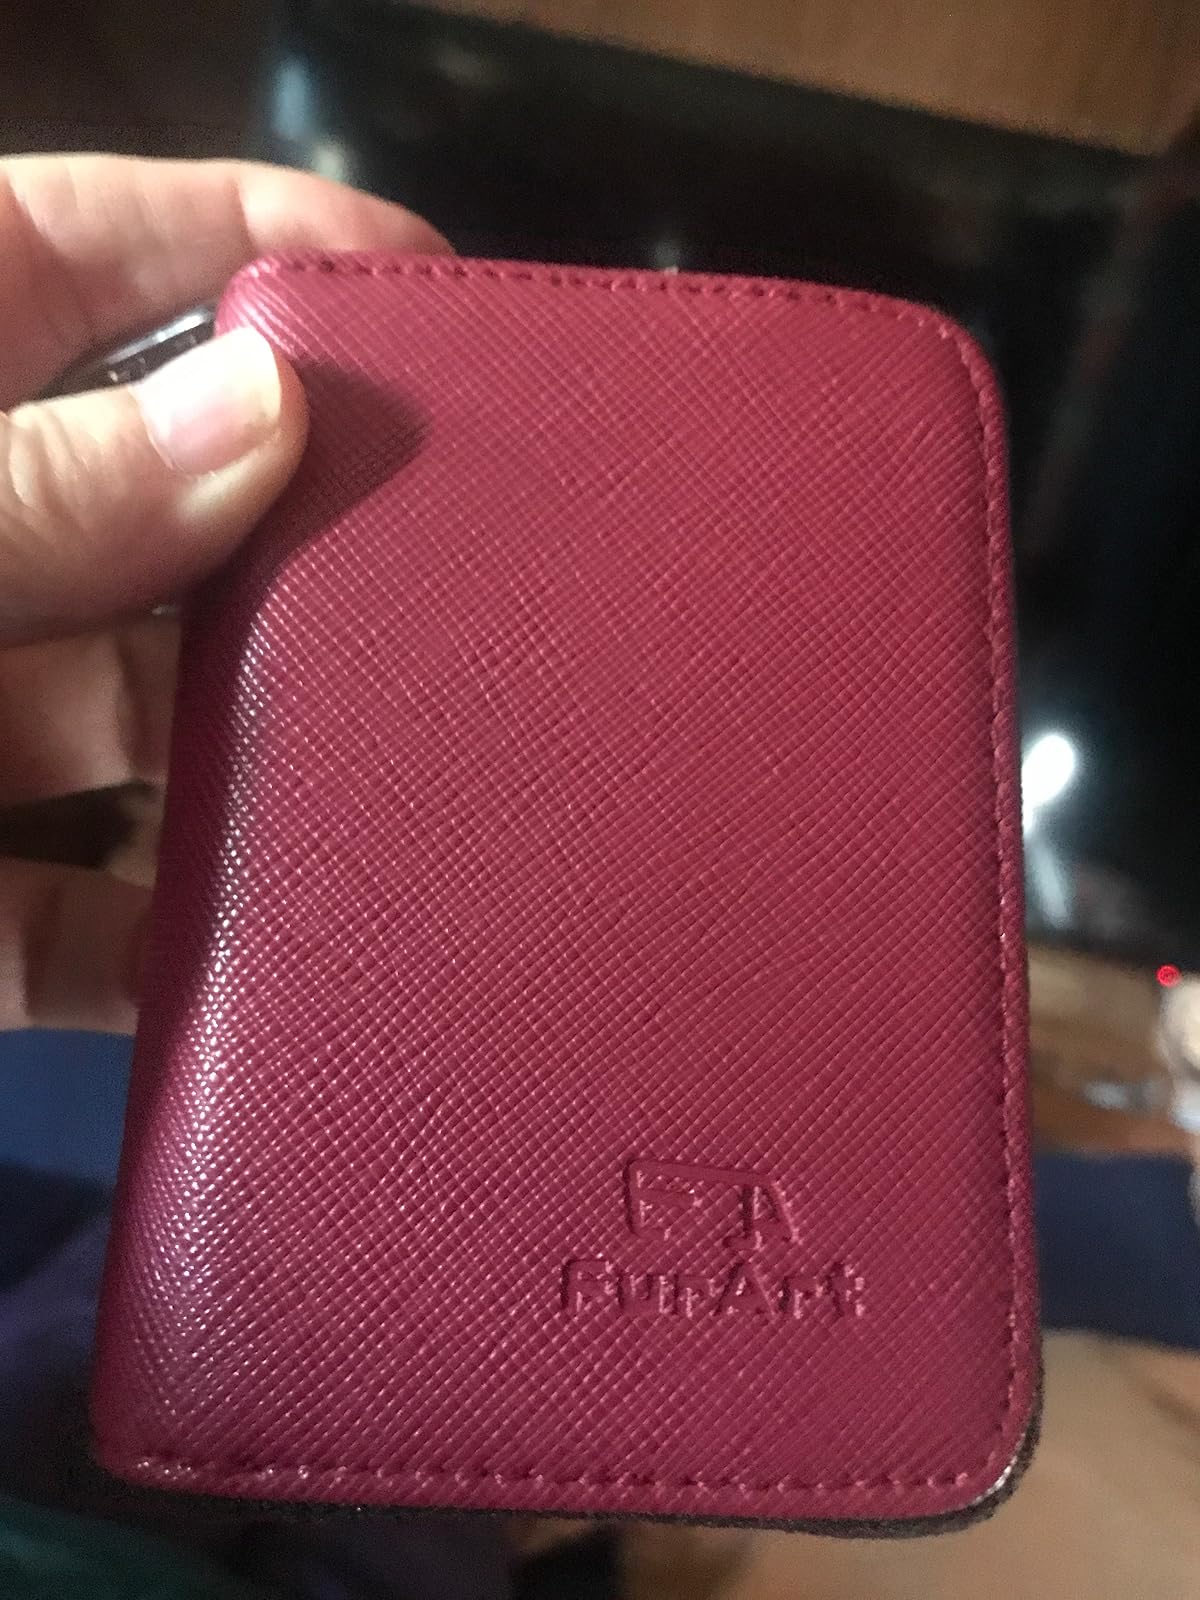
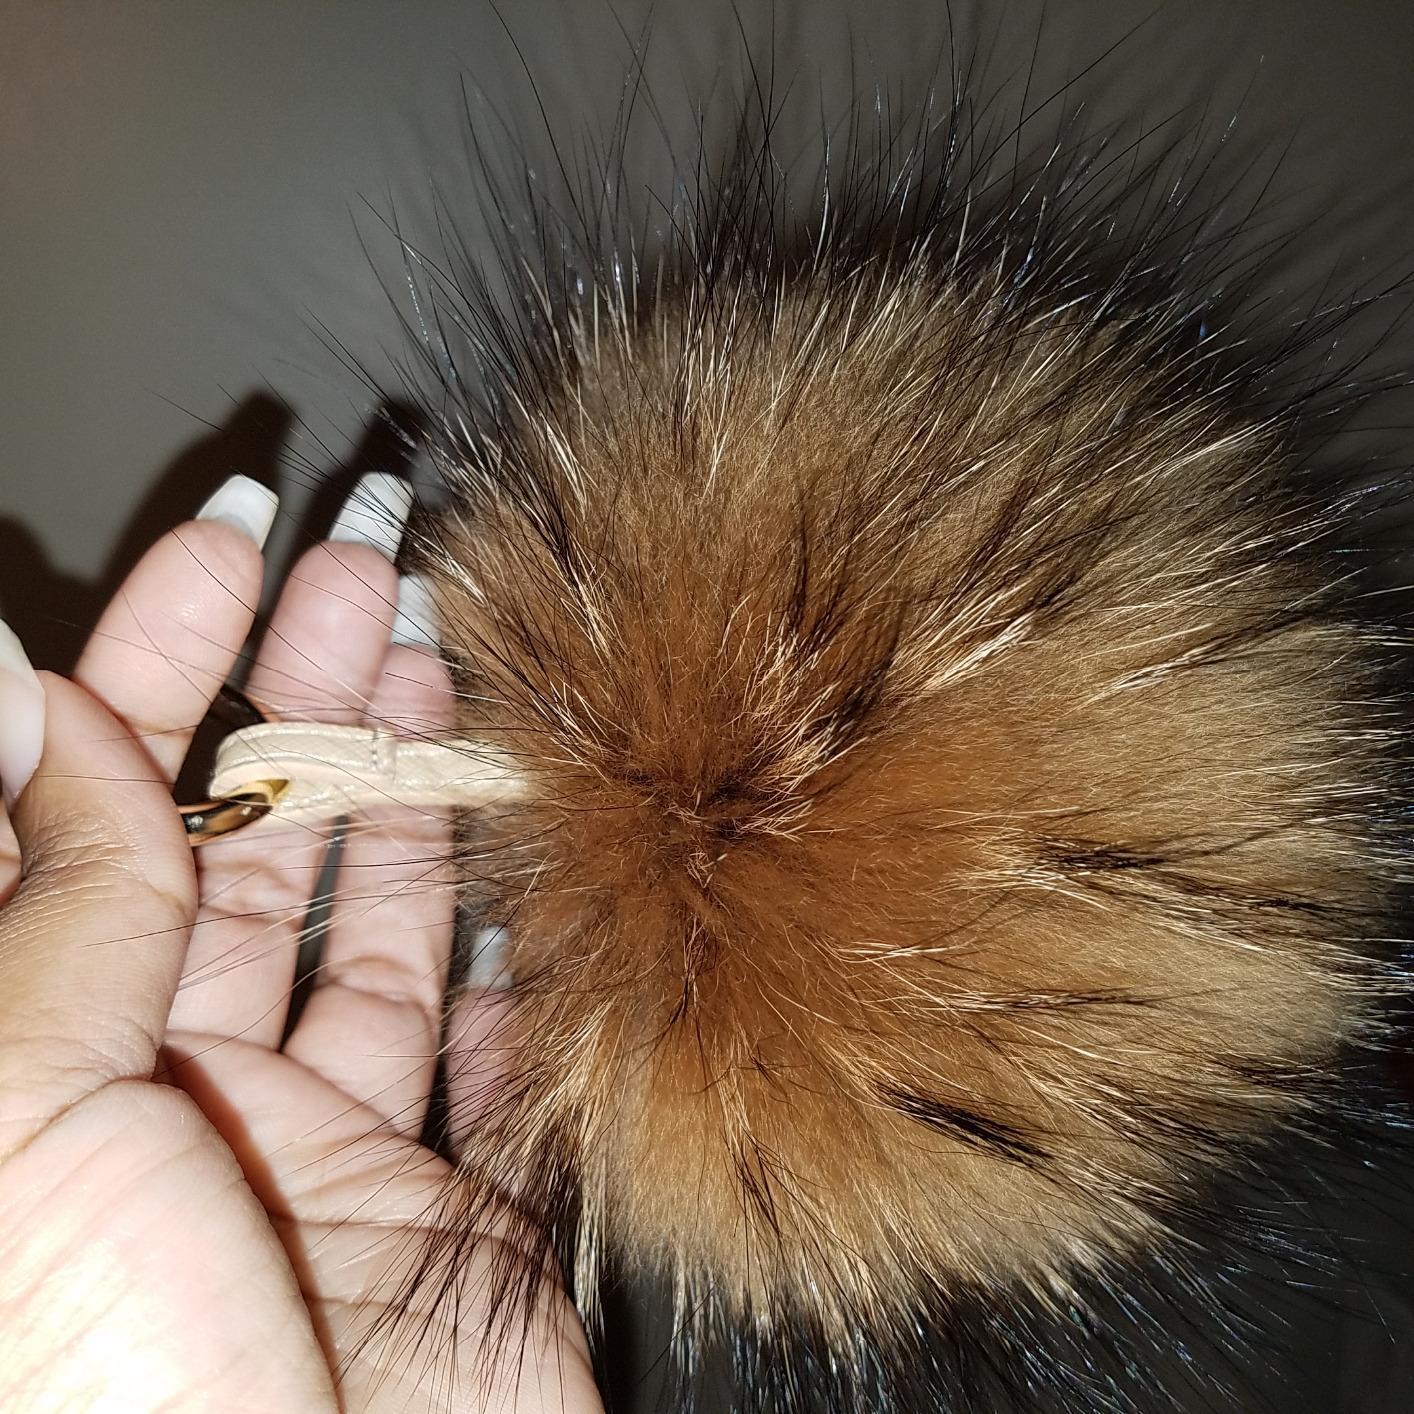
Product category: accessories_keychain
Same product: no